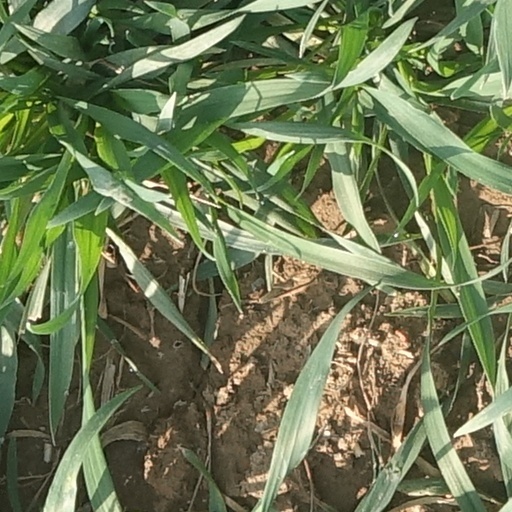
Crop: wheat